Butch Pressley

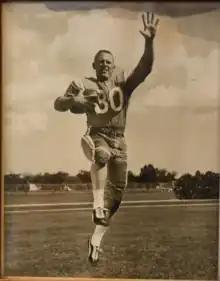
Butch Pressley while attending Texas A&M-Kingsville

William Neel Pressley (born March 22, 1941), known professionally as Butch Pressley, is a former Canadian football player who played for the Edmonton Eskimos and Winnipeg Blue Bombers. He played college football at the Texas A&I University–Kingsville and was inducted into the Javelina Hall of Fame in 1977. Pressley was the former president and co-owner of Timco Services.